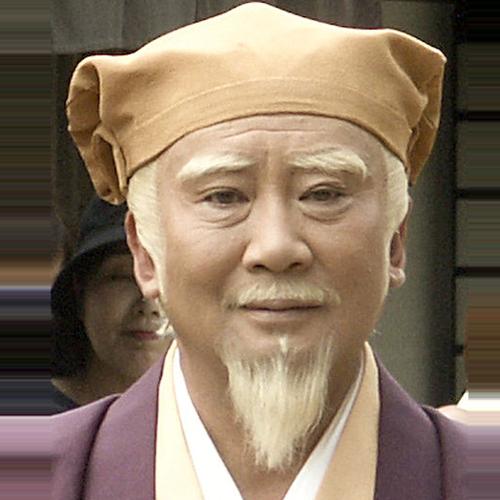
Age: 65